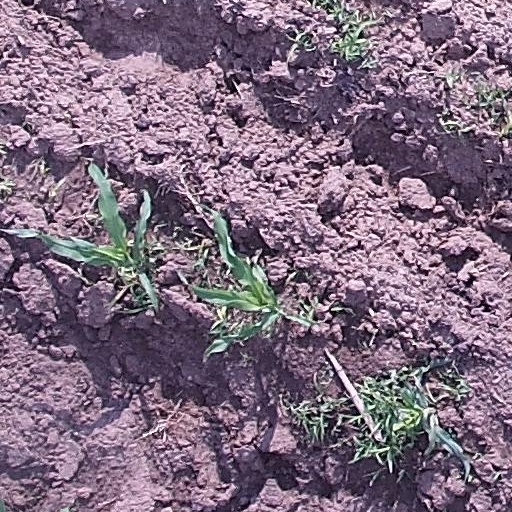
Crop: maize; corn